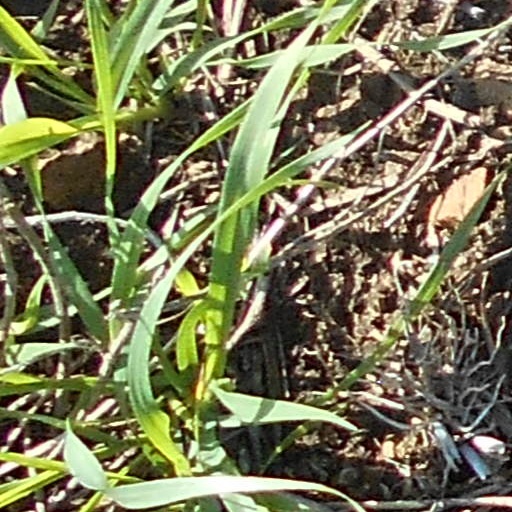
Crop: wheat